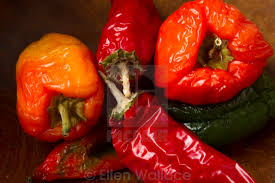
Waste category: biological